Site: brandenburg
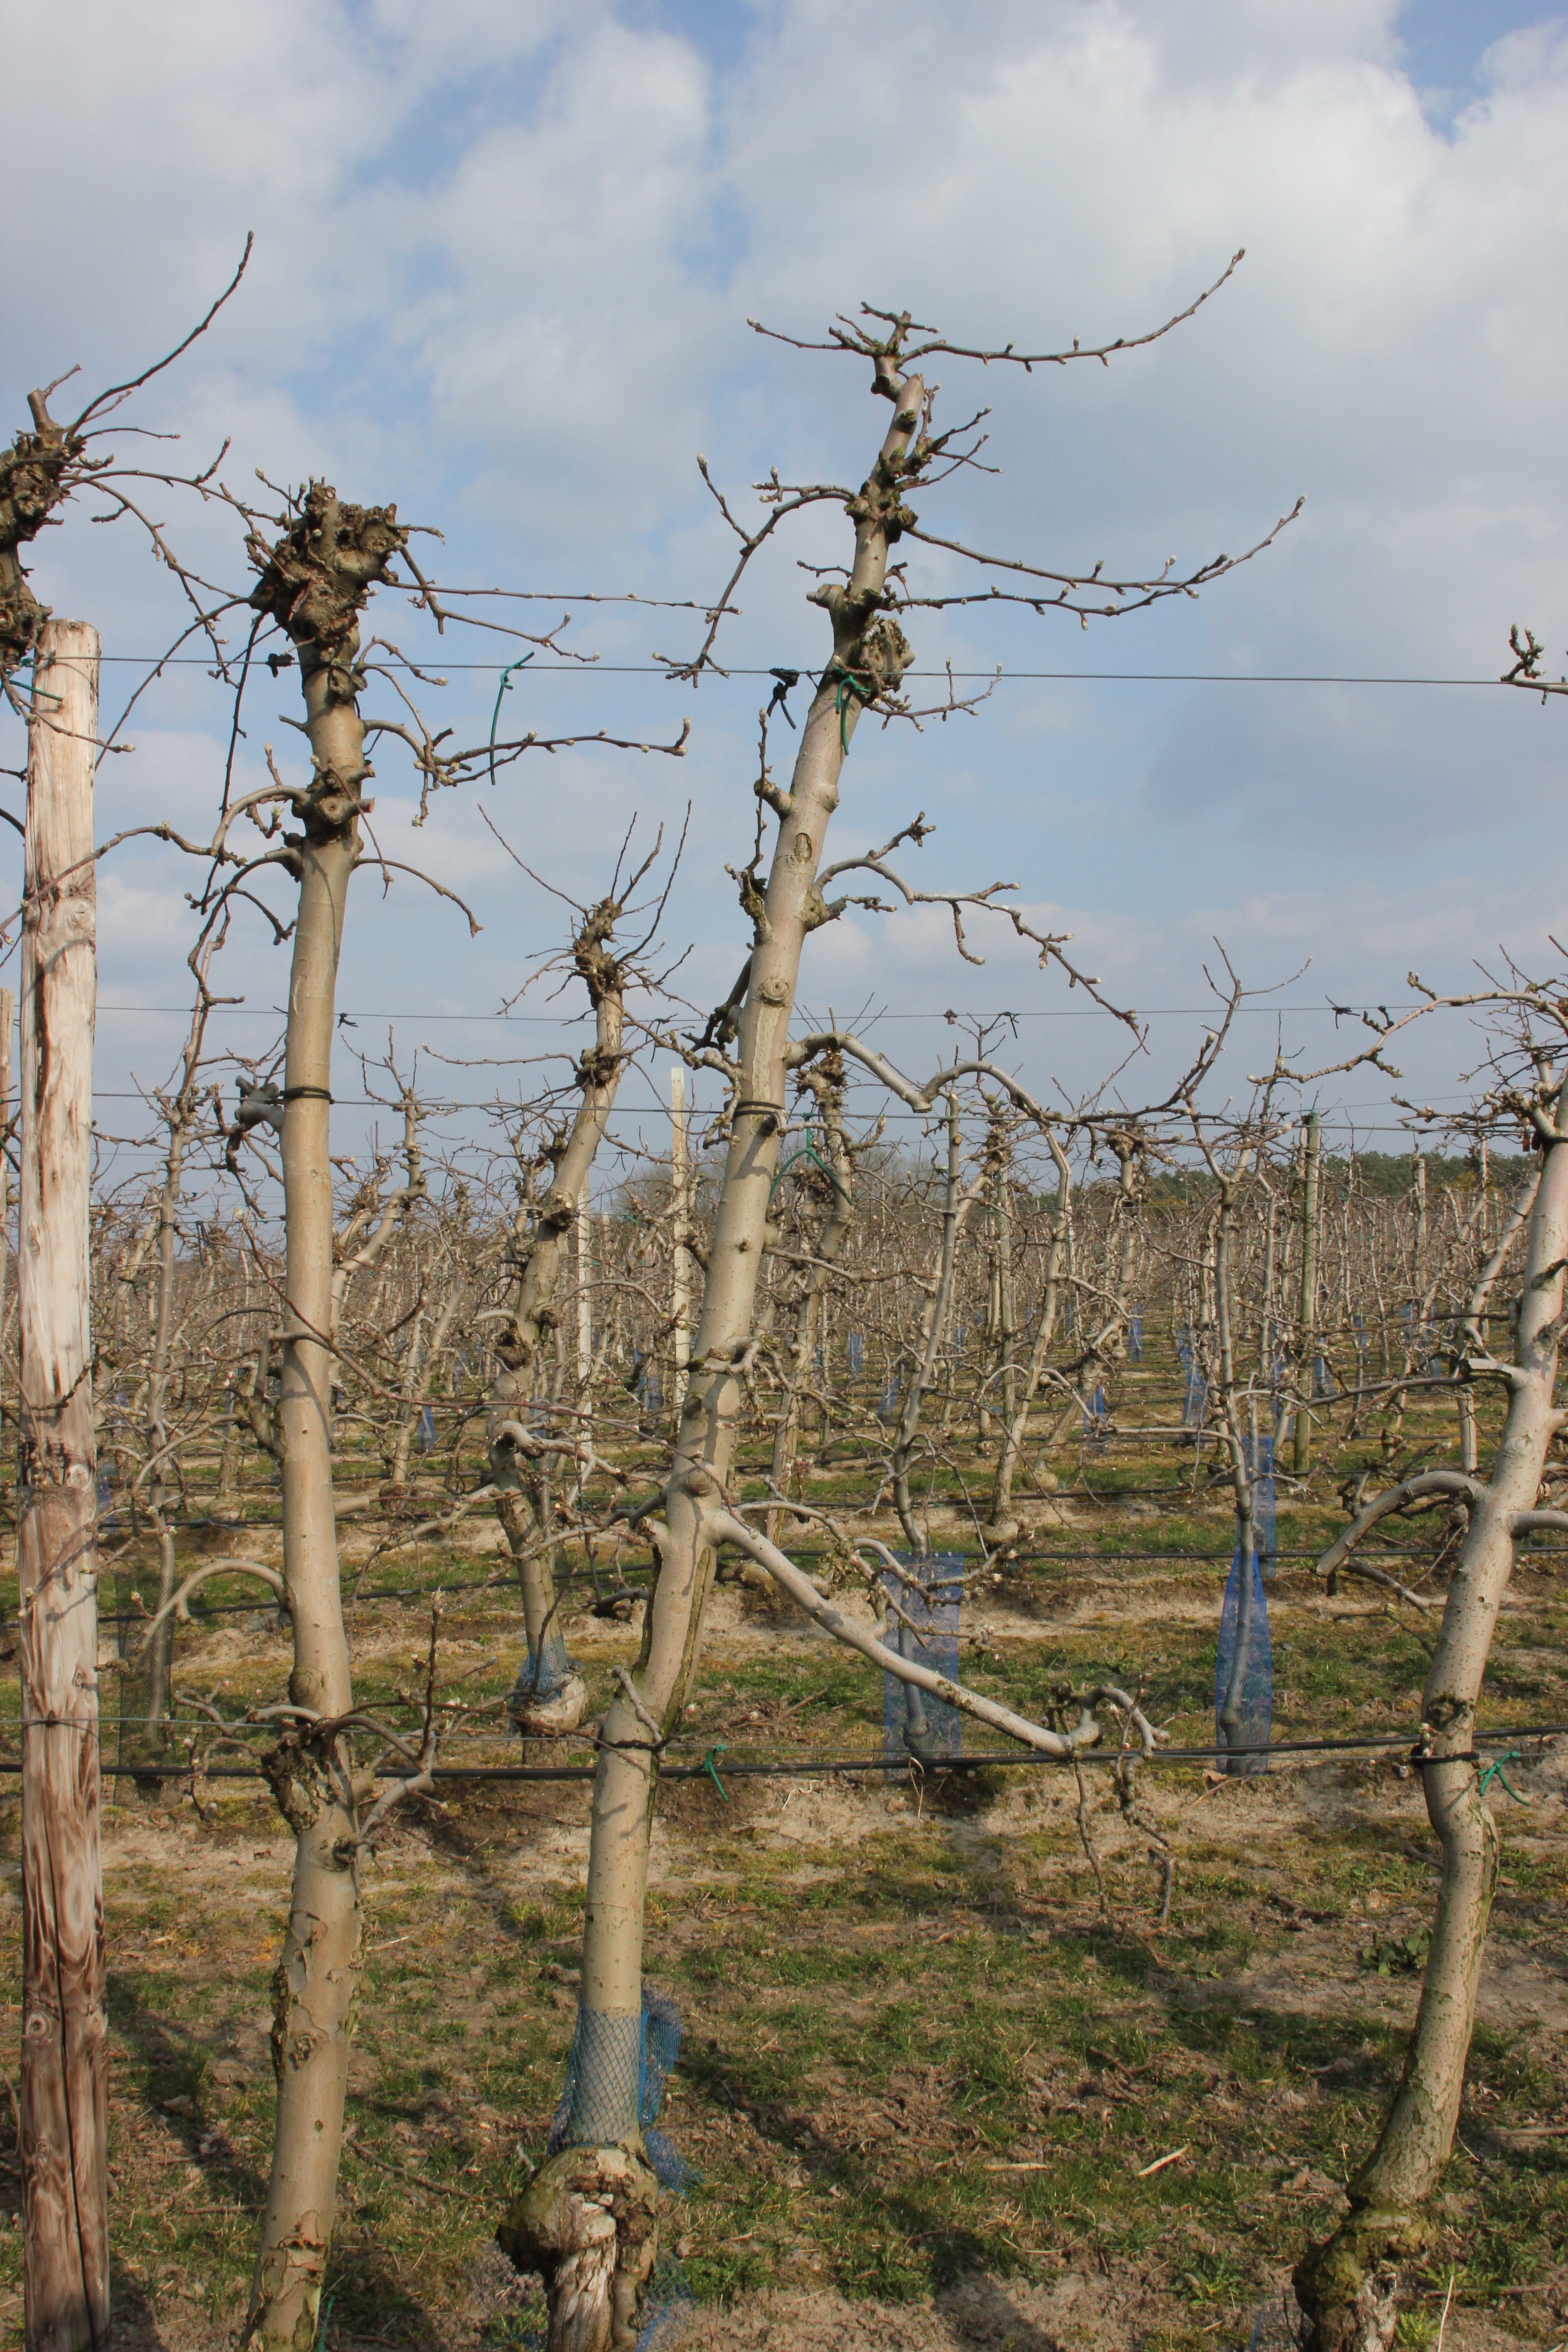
Growth stage (BBCH 03): Bud development